Tiburcio Vásquez

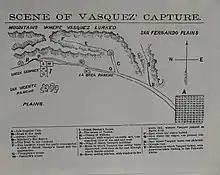
Vintage map of Tiburcio Vásquez's capture

Vásquez took up residence at the adobe home of "Greek George" Caralambo in the northwest corner of Rancho La Brea, located 200 yards (183 m) south of the present-day Sunset Strip in West Hollywood. Greek George was a former camel driver for in the Army Camel Corps. Allegedly, Vásquez seduced and impregnated his own niece. Either the girl's family or Greek George's wife's family betrayed Vásquez to Los Angeles County Sheriff William R. Rowland. Rowland sent a posse to the ranch and captured Vásquez on May 14, 1874. Greek George's adobe was situated near the present-day Melrose Place in West Hollywood, very close to where the movie industry set up shop a few decades later.